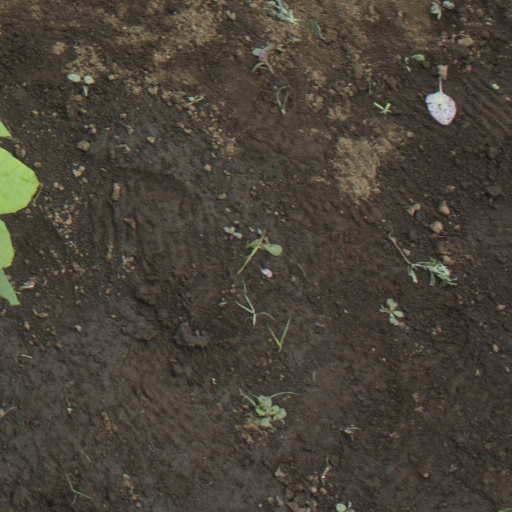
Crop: soybean